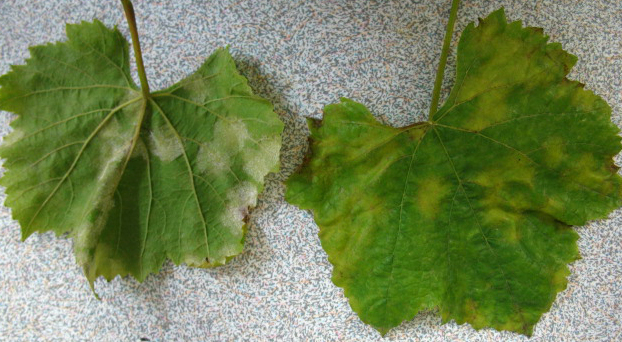
Plant: Grape
Disease: grape downy mildew